Barney Bubbles

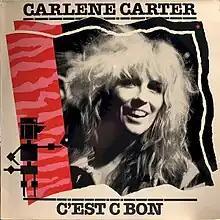
The original UK LP sleeve of Carlene Carter's "C'est C Bon" designed by Barney Bubbles

Barney Bubbles joined Stiff Records as designer and art director early in 1977. With the label's co-founder Jake Riviera he generated a body of creative work that helped to secure Stiff's reputation as an exciting new independent label. Bubbles created sleeves for bands including the Damned, Elvis Costello, Ian Dury and Wreckless Eric. Often these were accompanied by quirky logos such as the face logo for Blockhead, advertisements and promotional items. The marketing of Elvis Costello's "My Aim Is True" included advertisements in three UK music papers from which a poster of Costello could be constructed, and the first 1,000 pressings contained an insert headed "Help Us Hype Elvis", which, if completed and returned to Stiff, ensured that a friend would receive a free copy.